Nightclub

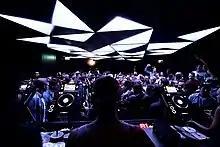
Club DJ using digital CDJ players for mixing music (Munich, 2010s)

During the 1980s, during the New Romantic movement, London had a vibrant nightclub scene, which included clubs like The Blitz, the Batcave, the Camden Palace, and Club for Heroes. These clubs grew out of the earlier Mandrake and Billy's (later Gossip's) at 69 Dean Street, in the basement below the ground floor Gargoyle Club. Both music and fashion embraced the aesthetics of the movement. Bands included Depeche Mode, Yazoo, The Human League, Duran Duran, Eurythmics, and Ultravox. Reggae-influenced bands included Boy George and Culture Club, and electronic vibe bands included Visage. At London nightclubs, young men would often wear make-up and young women would wear men's suits. Leigh Bowery's Taboo (which opened in 1985) bridged the New Romantic and acid house scenes.